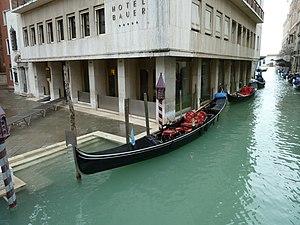
Rio s moise acqua alta
Le rio di San Moisè est un canal de Venise dans le sestiere de San Marco.